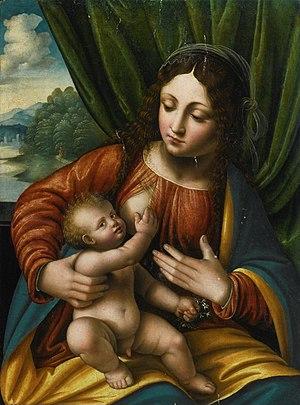
Cesare Magni ou Magno, né vers 1495 à Milan et mort en 1534 dans la même ville, est un peintre lombard léonardesque.